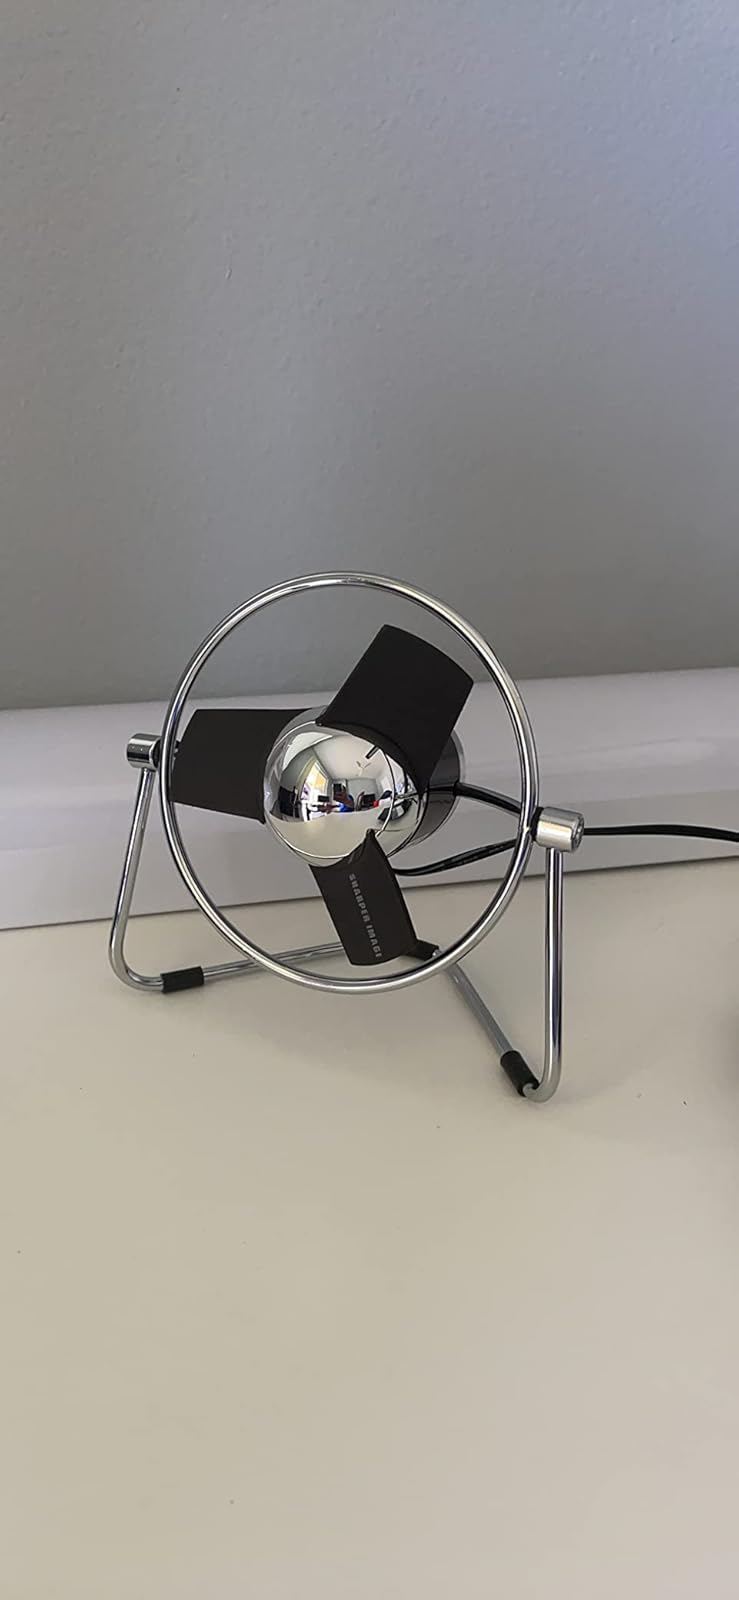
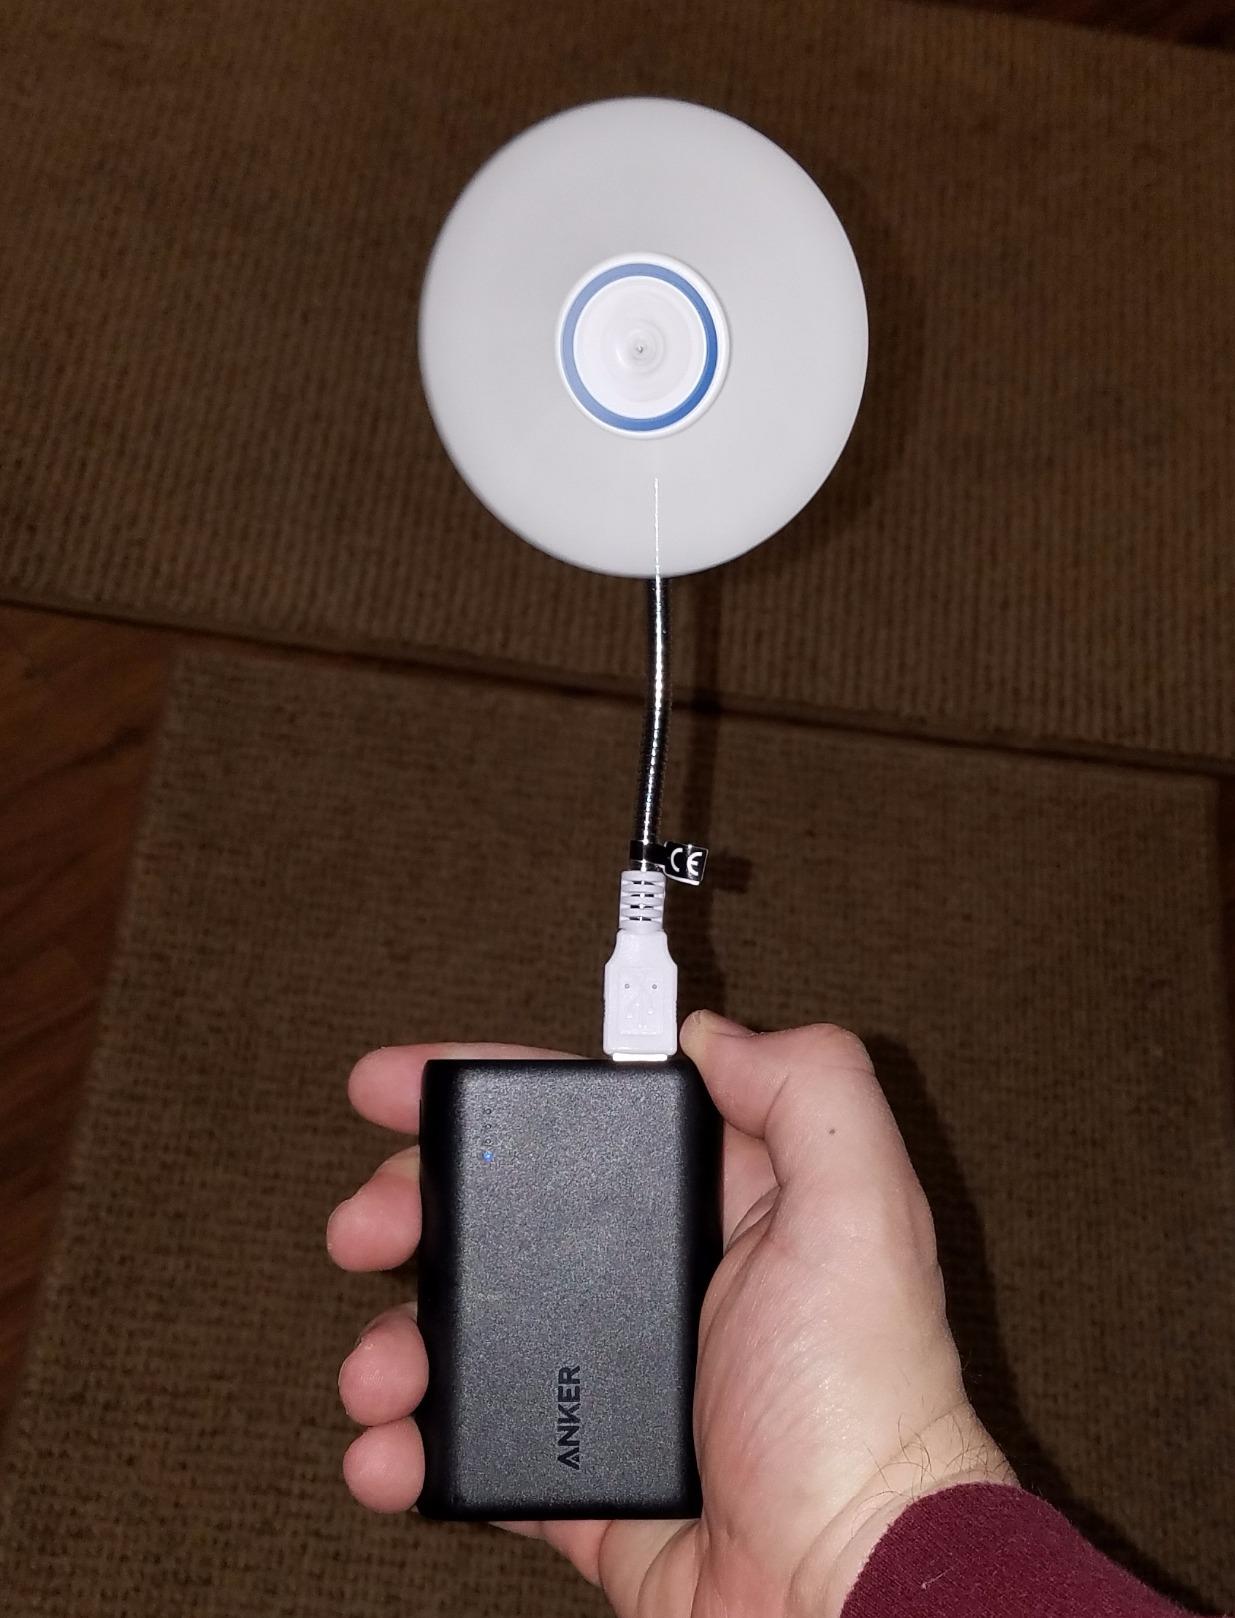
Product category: fan
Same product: no